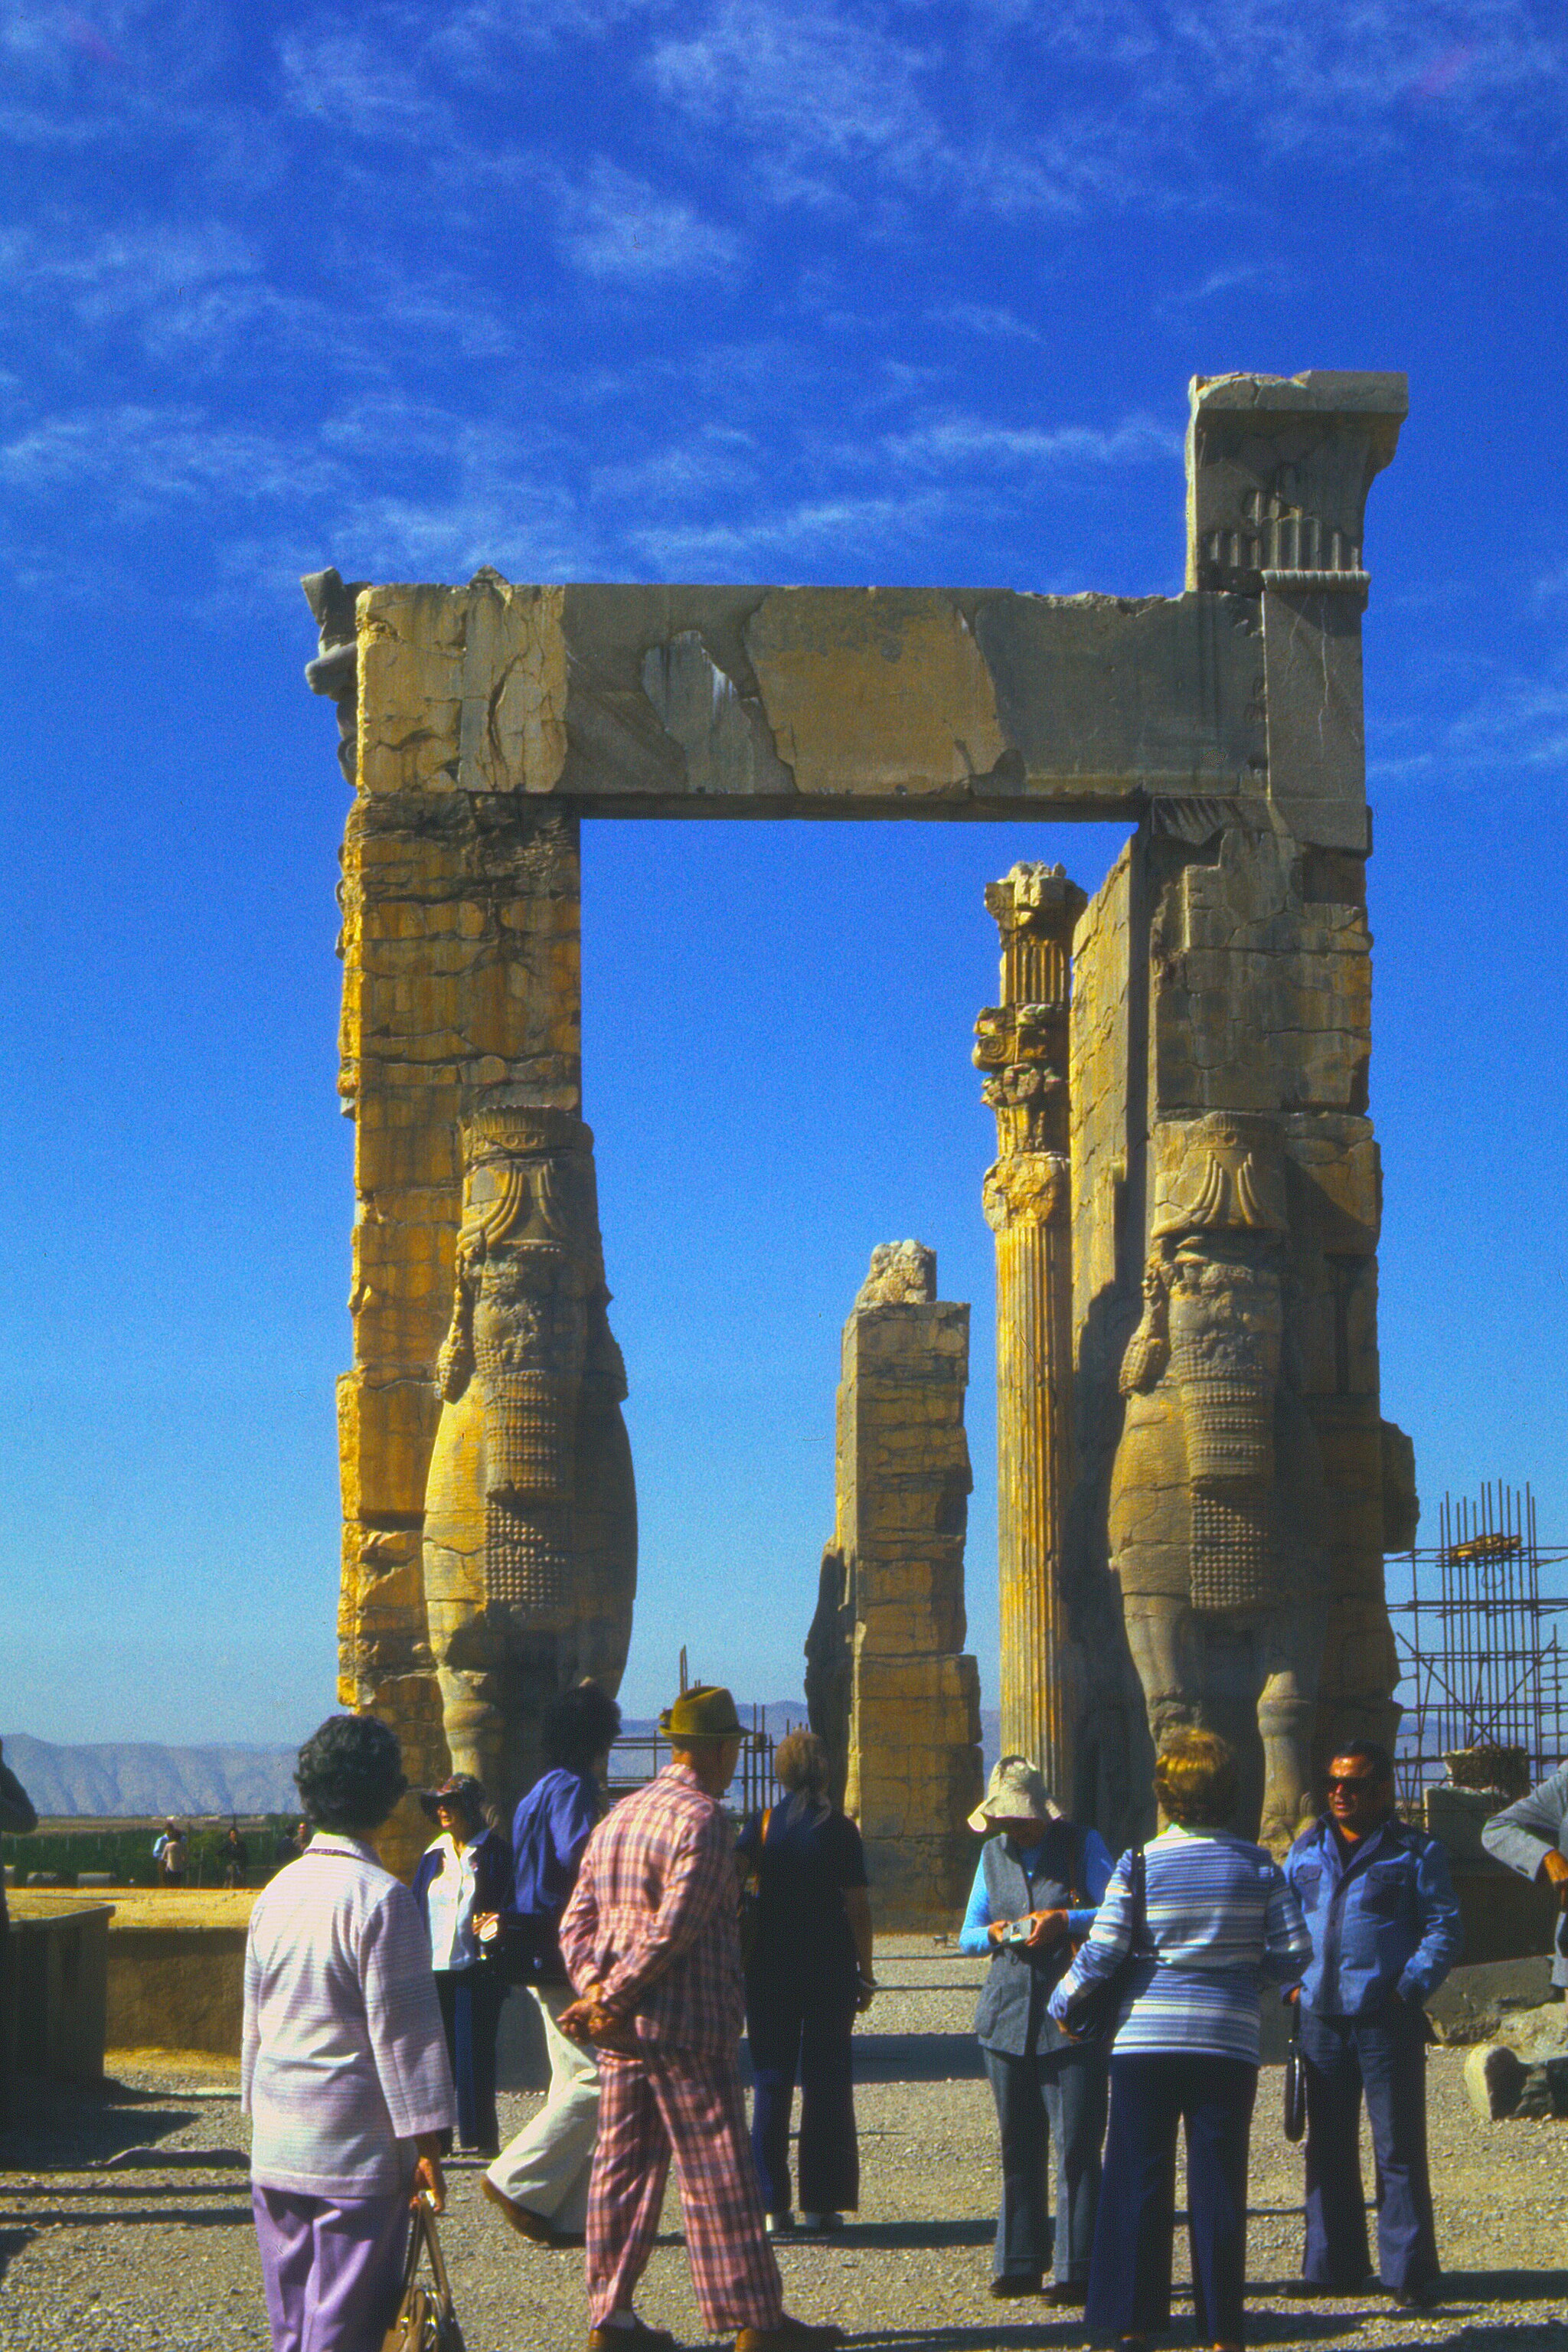
Title: Found Photo - Iran - Persepolis - Archeological Site 01 (33718318676)
Description: Gate of All Nations or Gate of Xerxes en.wikipedia.org/wiki/Gate_of_All_Nations Someone's 1976 trip to Asia. Included Iran, India, Thailand, Philippines, maybe more. To see the whole set click on tag dpfoundphotoasia1976
Date: 1976-11-01 00:00
Categories: Gate of All Nations, 1976 in Iran, Flickr images reviewed by FlickreviewR 2, Persepolis in the 1970s, People in Persepolis